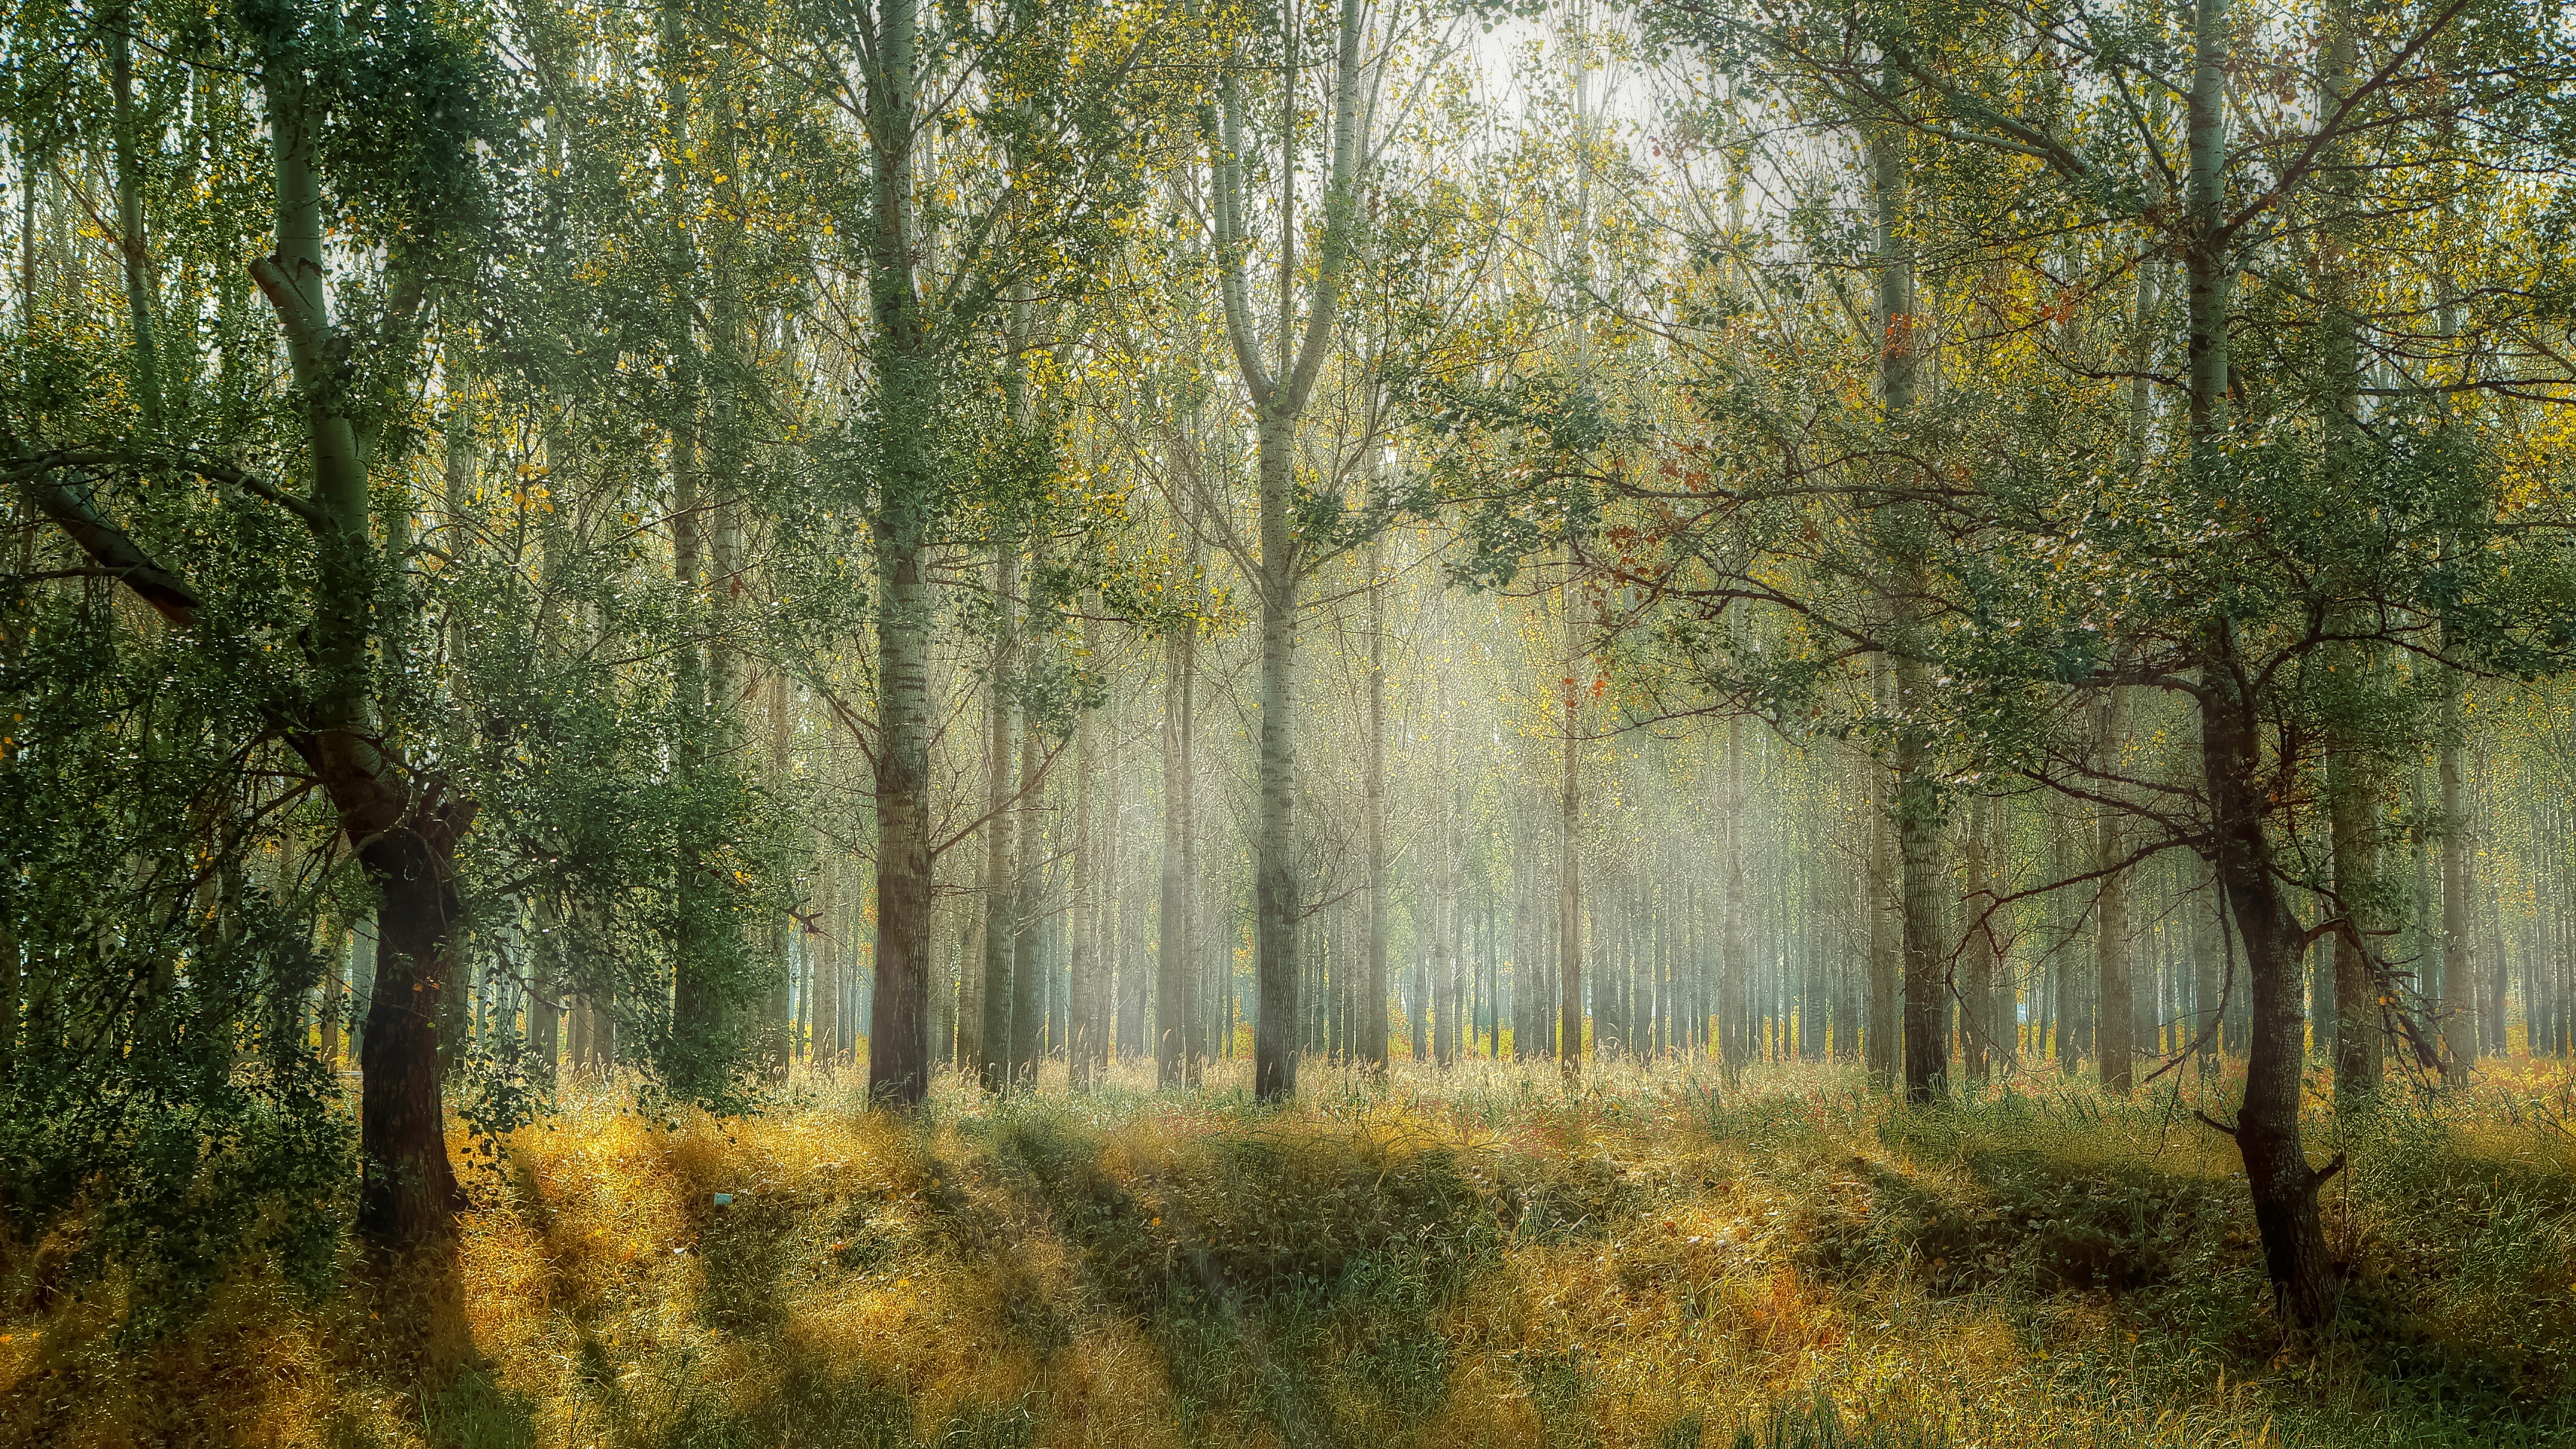
landscape, tree, nature, forest, outdoor, wilderness, mist, meadow, sunlight, morning, leaf, green, natural, autumn, park, season, landscapes, deciduous, wetland, rays, beautiful, grove, woodland, habitat, ecosystem, green background, forest landscape, biome, natural environment, atmospheric phenomenon, woody plant, temperate broadleaf and mixed forest, temperate coniferous forest